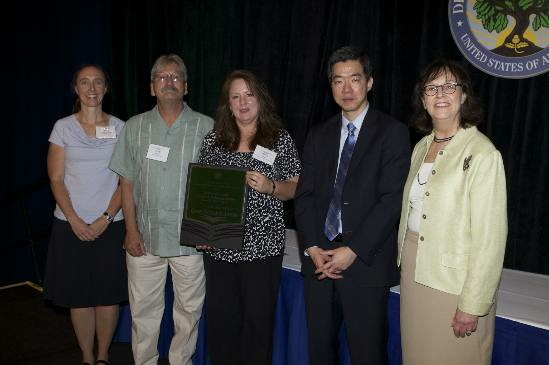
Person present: Yes